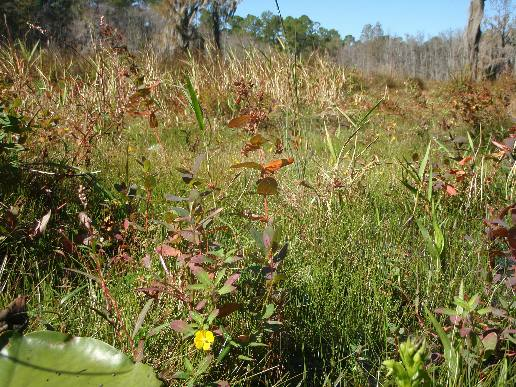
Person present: No